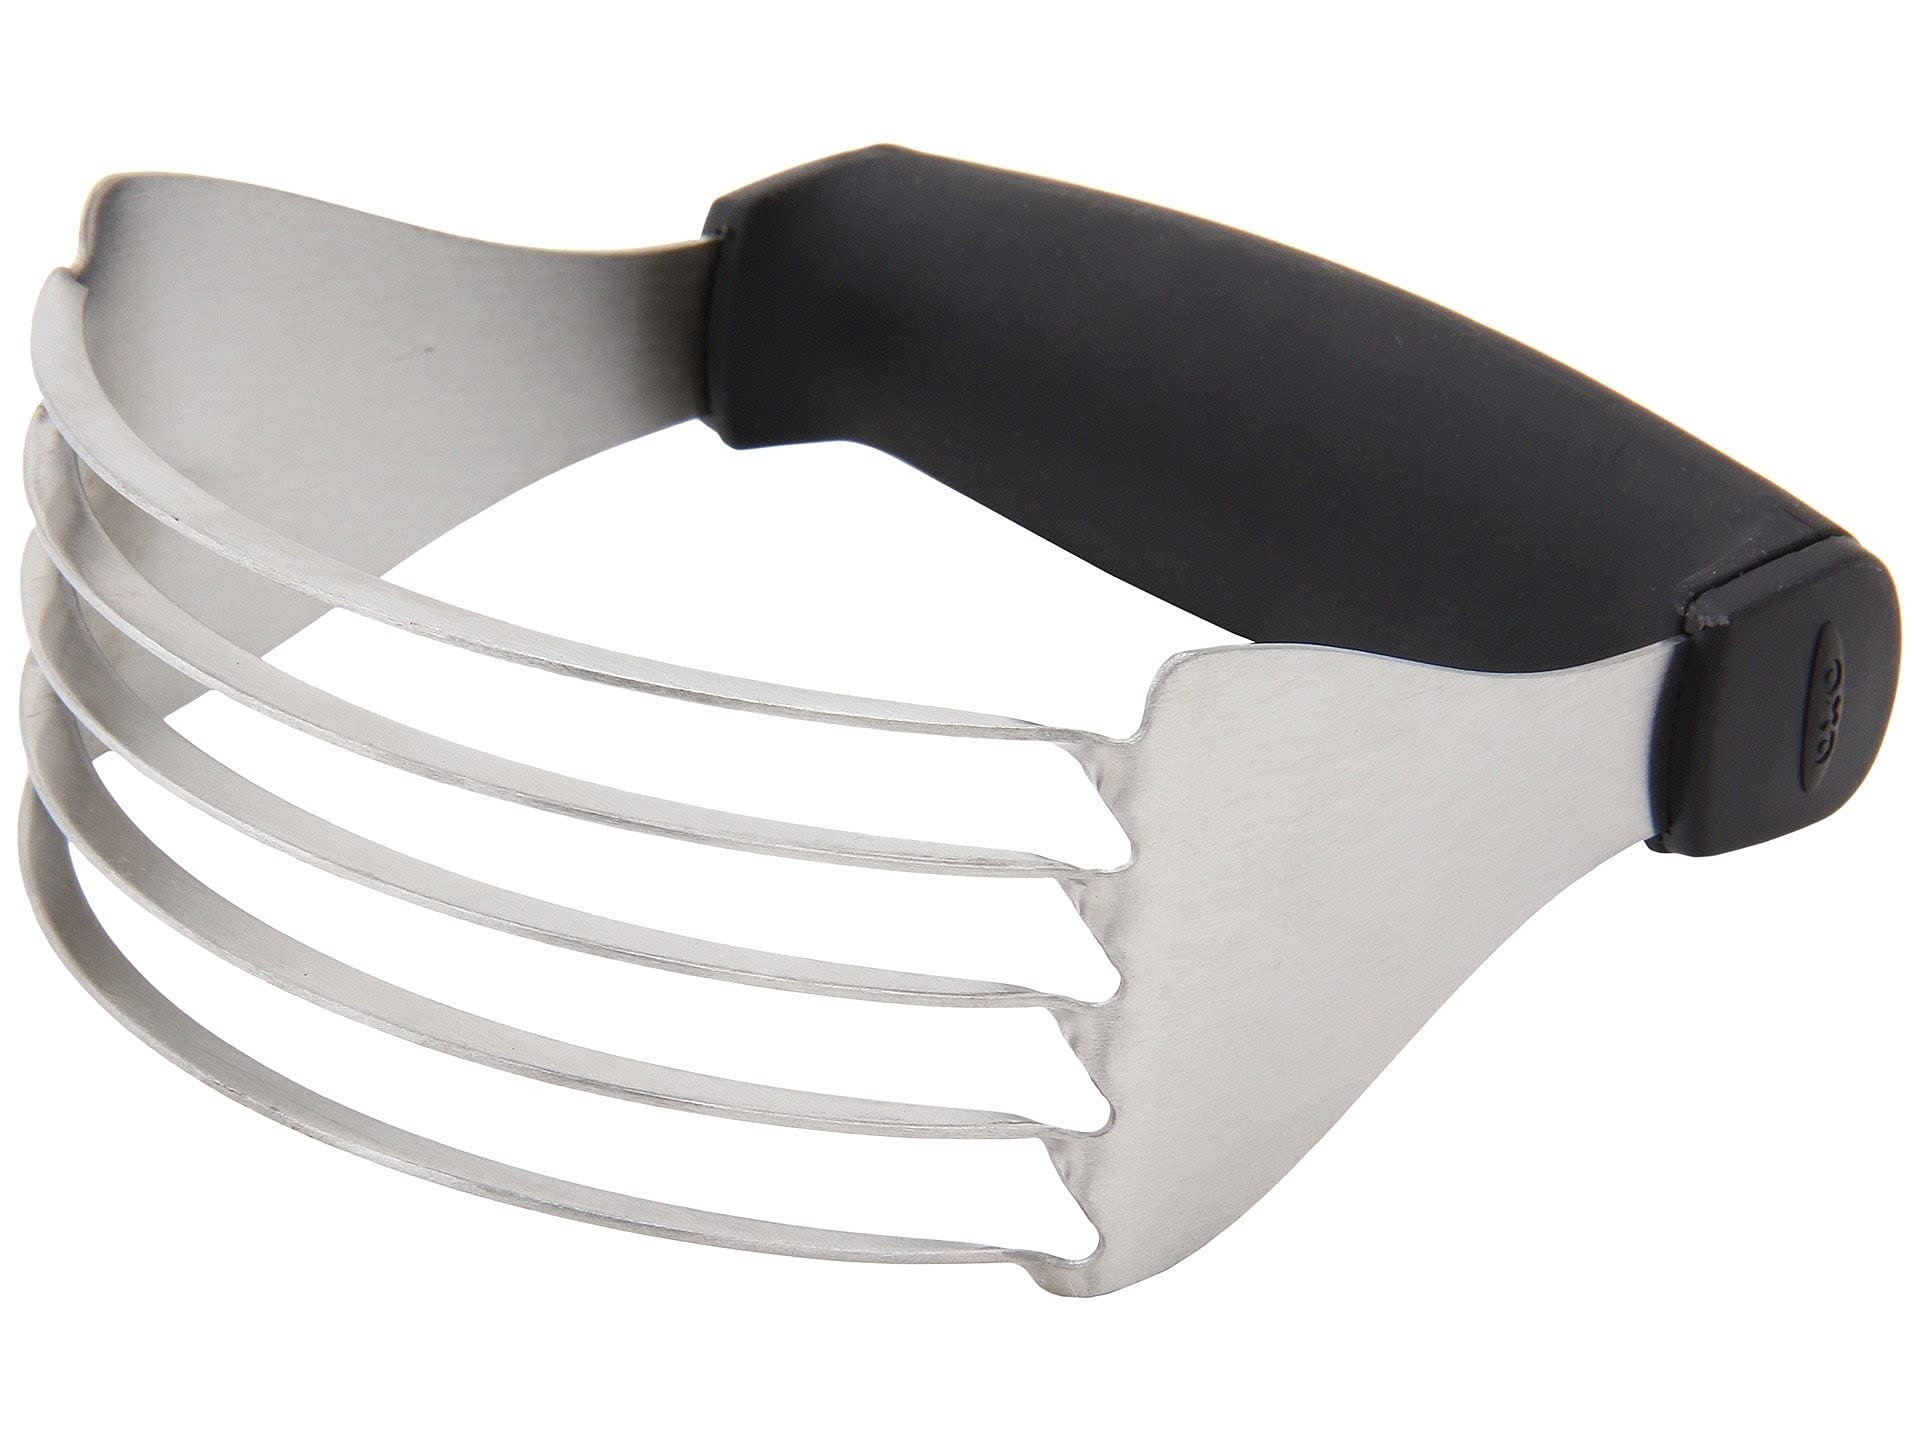
Item Name: OXO Dough Blender with Blades, 1 EA
Bullet Point 1: Five stainless steel blades blend and cut butter into dry ingredients
Bullet Point 2: Soft non-slip grip absorbs pressure
Bullet Point 3: Dishwasher safe
Product Description: OXO Good Grips Dough Blender w/ Blades Cut butter or margarine into flour for great pie and pastry crusts with this heavy-duty dough blender Designed with sturdy stainless-steel blades; makes quick, efficient work of preparing crumb toppings and pastries Broad, soft handle absorbs pressure and is non-slip for a secure grip Measures 5 by 5-1/4 by 2 inches Safe to clean in the dishwasher
Value: 1.0
Unit: Count

Price: 14.99